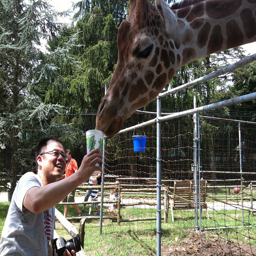
A man feeding a giraffe  behind a cage at a zoo.
A man wearing glasses and a gray t-shirt holds a cup up to a giraffe that is leaning its head over a fence.
A man wearing glasses feeding a giraffe in a cup.
A man letting a giraffe drink from his cup.
A man is feeding a giraffe out of a cup.